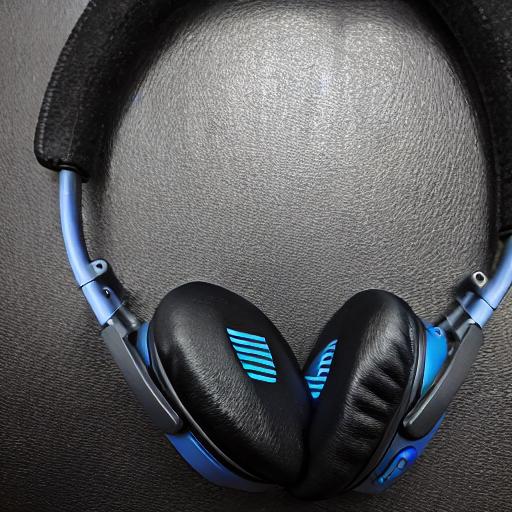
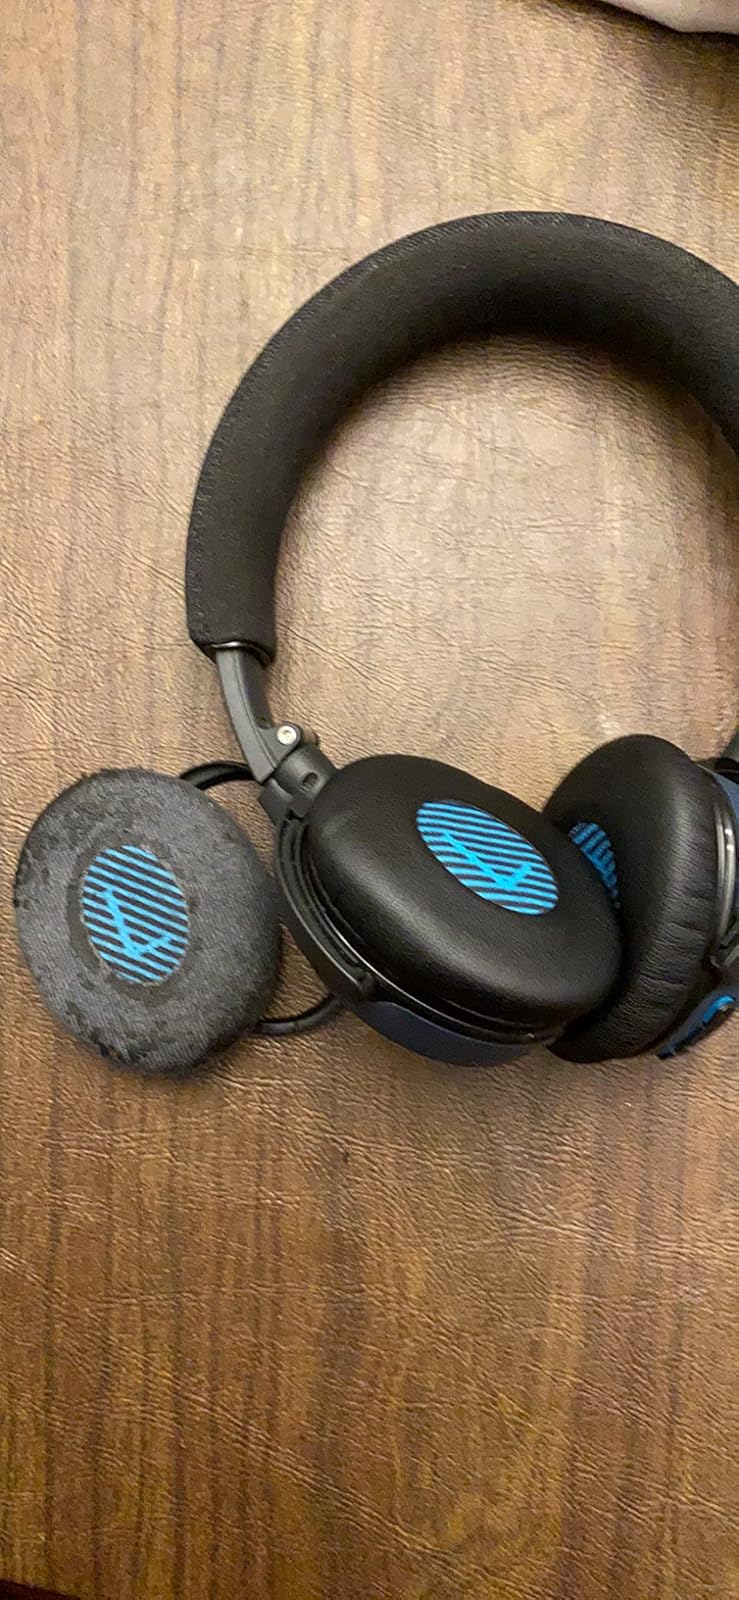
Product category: headphones
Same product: no